Soluntum

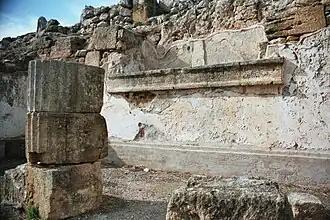
The exedra and inscription for Apollonius and Ariston

The remains of the bathhouse are located at the south end of the city. The small building consisted of four large rooms and some smaller side rooms. At the south end, there was an open courtyard, next to the frigidarium which was originally decorated with a geometric mosaic – now completely destroyed. North of this was the tepidarium, with an apse on the western side, then the caldarium and the laconicum. The tepidarium and caldarium sat on top of a hypocaust system.